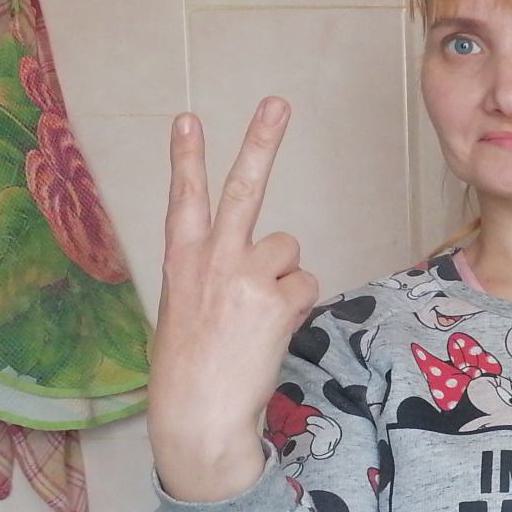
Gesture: peace_inverted